Saras S.p.A.

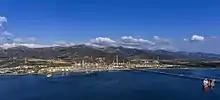
View of Saras refinery in Sarroch, Sardinia, Italy.

The Sarroch refinery has the highest production capacity of any Mediterranean refinery and a refining capacity of about 15 million tons per year, the equivalent of 15% of the total capacity of Italian refineries. The group sells and distributes oil products directly, and through its subsidiaries, such as diesel, gasoline, diesel fuel for heating, liquefied petroleum gas (LPG), virgin naphtha and aviation fuel, mainly on the Italian and Spanish markets. In 2018 approximately 2.12 million tonnes of petroleum products were sold in Italy on the wholesale market, and a further 1.56 million tonnes were sold on the Spanish market through its subsidiary Saras Energia SAU.